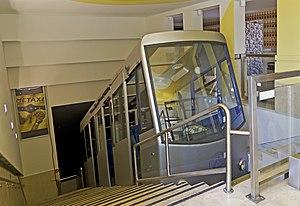
Le Lycabette ou Lykavittos est une colline de l'Attique appartenant à la chaîne du Pentélique.